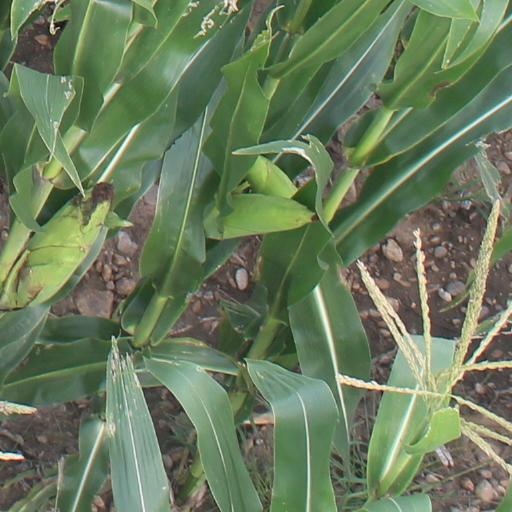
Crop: maize; corn